The Count of Monte Cristo

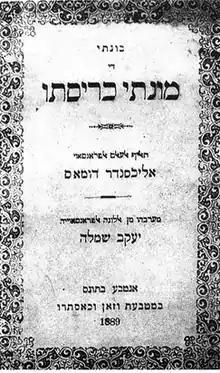
Front page of translation into Judeo-Tunisian Arabic, 1889

The first appearance of "The Count of Monte Cristo" in English was the first part of a serialization by W. Harrison Ainsworth in volume VII of "Ainsworth's Magazine" published in 1845, although this was an abridged summary of the first part of the novel only and was entitled "The Prisoner of If". Ainsworth translated the remaining chapters of the novel, again in abridged form, and issued these in volumes VIII and IX of the magazine in 1845 and 1846 respectively. Another abridged serialization appeared in "The London Journal" between 1846 and 1847.